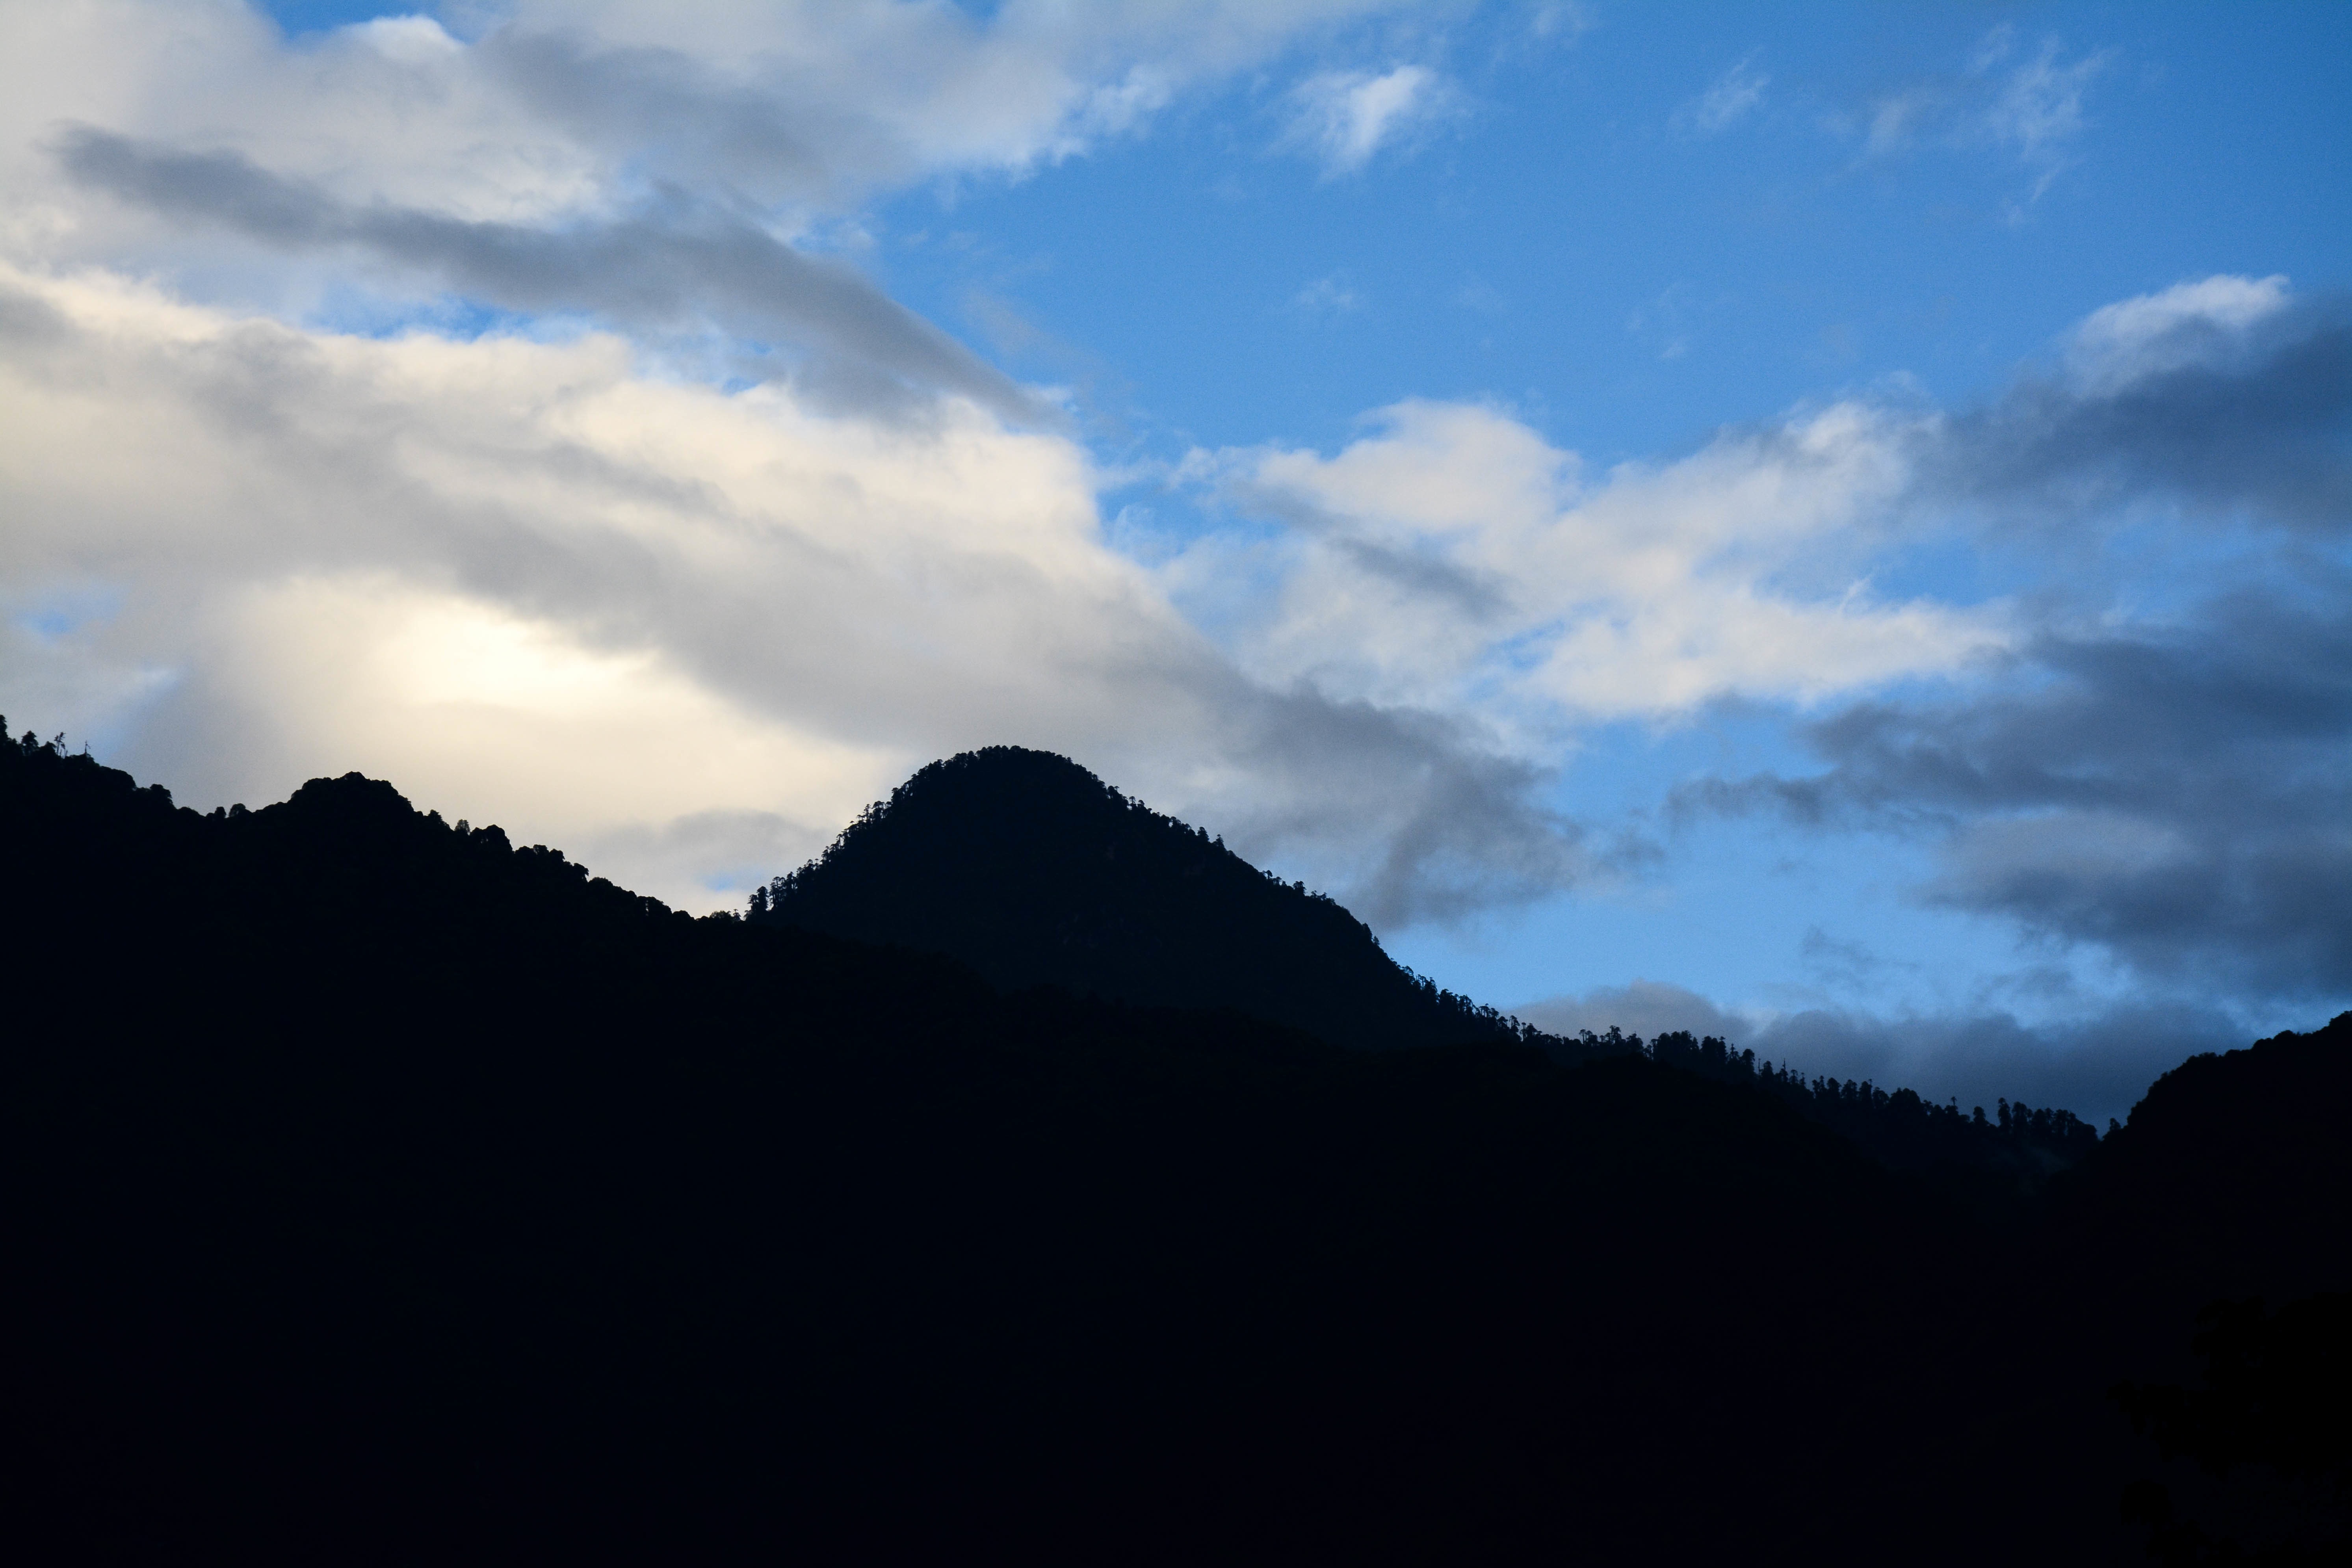
nature, horizon, mountain, cloud, sky, sunrise, sunset, sunlight, morning, hill, dawn, mountain range, dusk, evening, summit, plateau, landform, meteorological phenomenon, geographical feature, atmospheric phenomenon, mountainous landforms